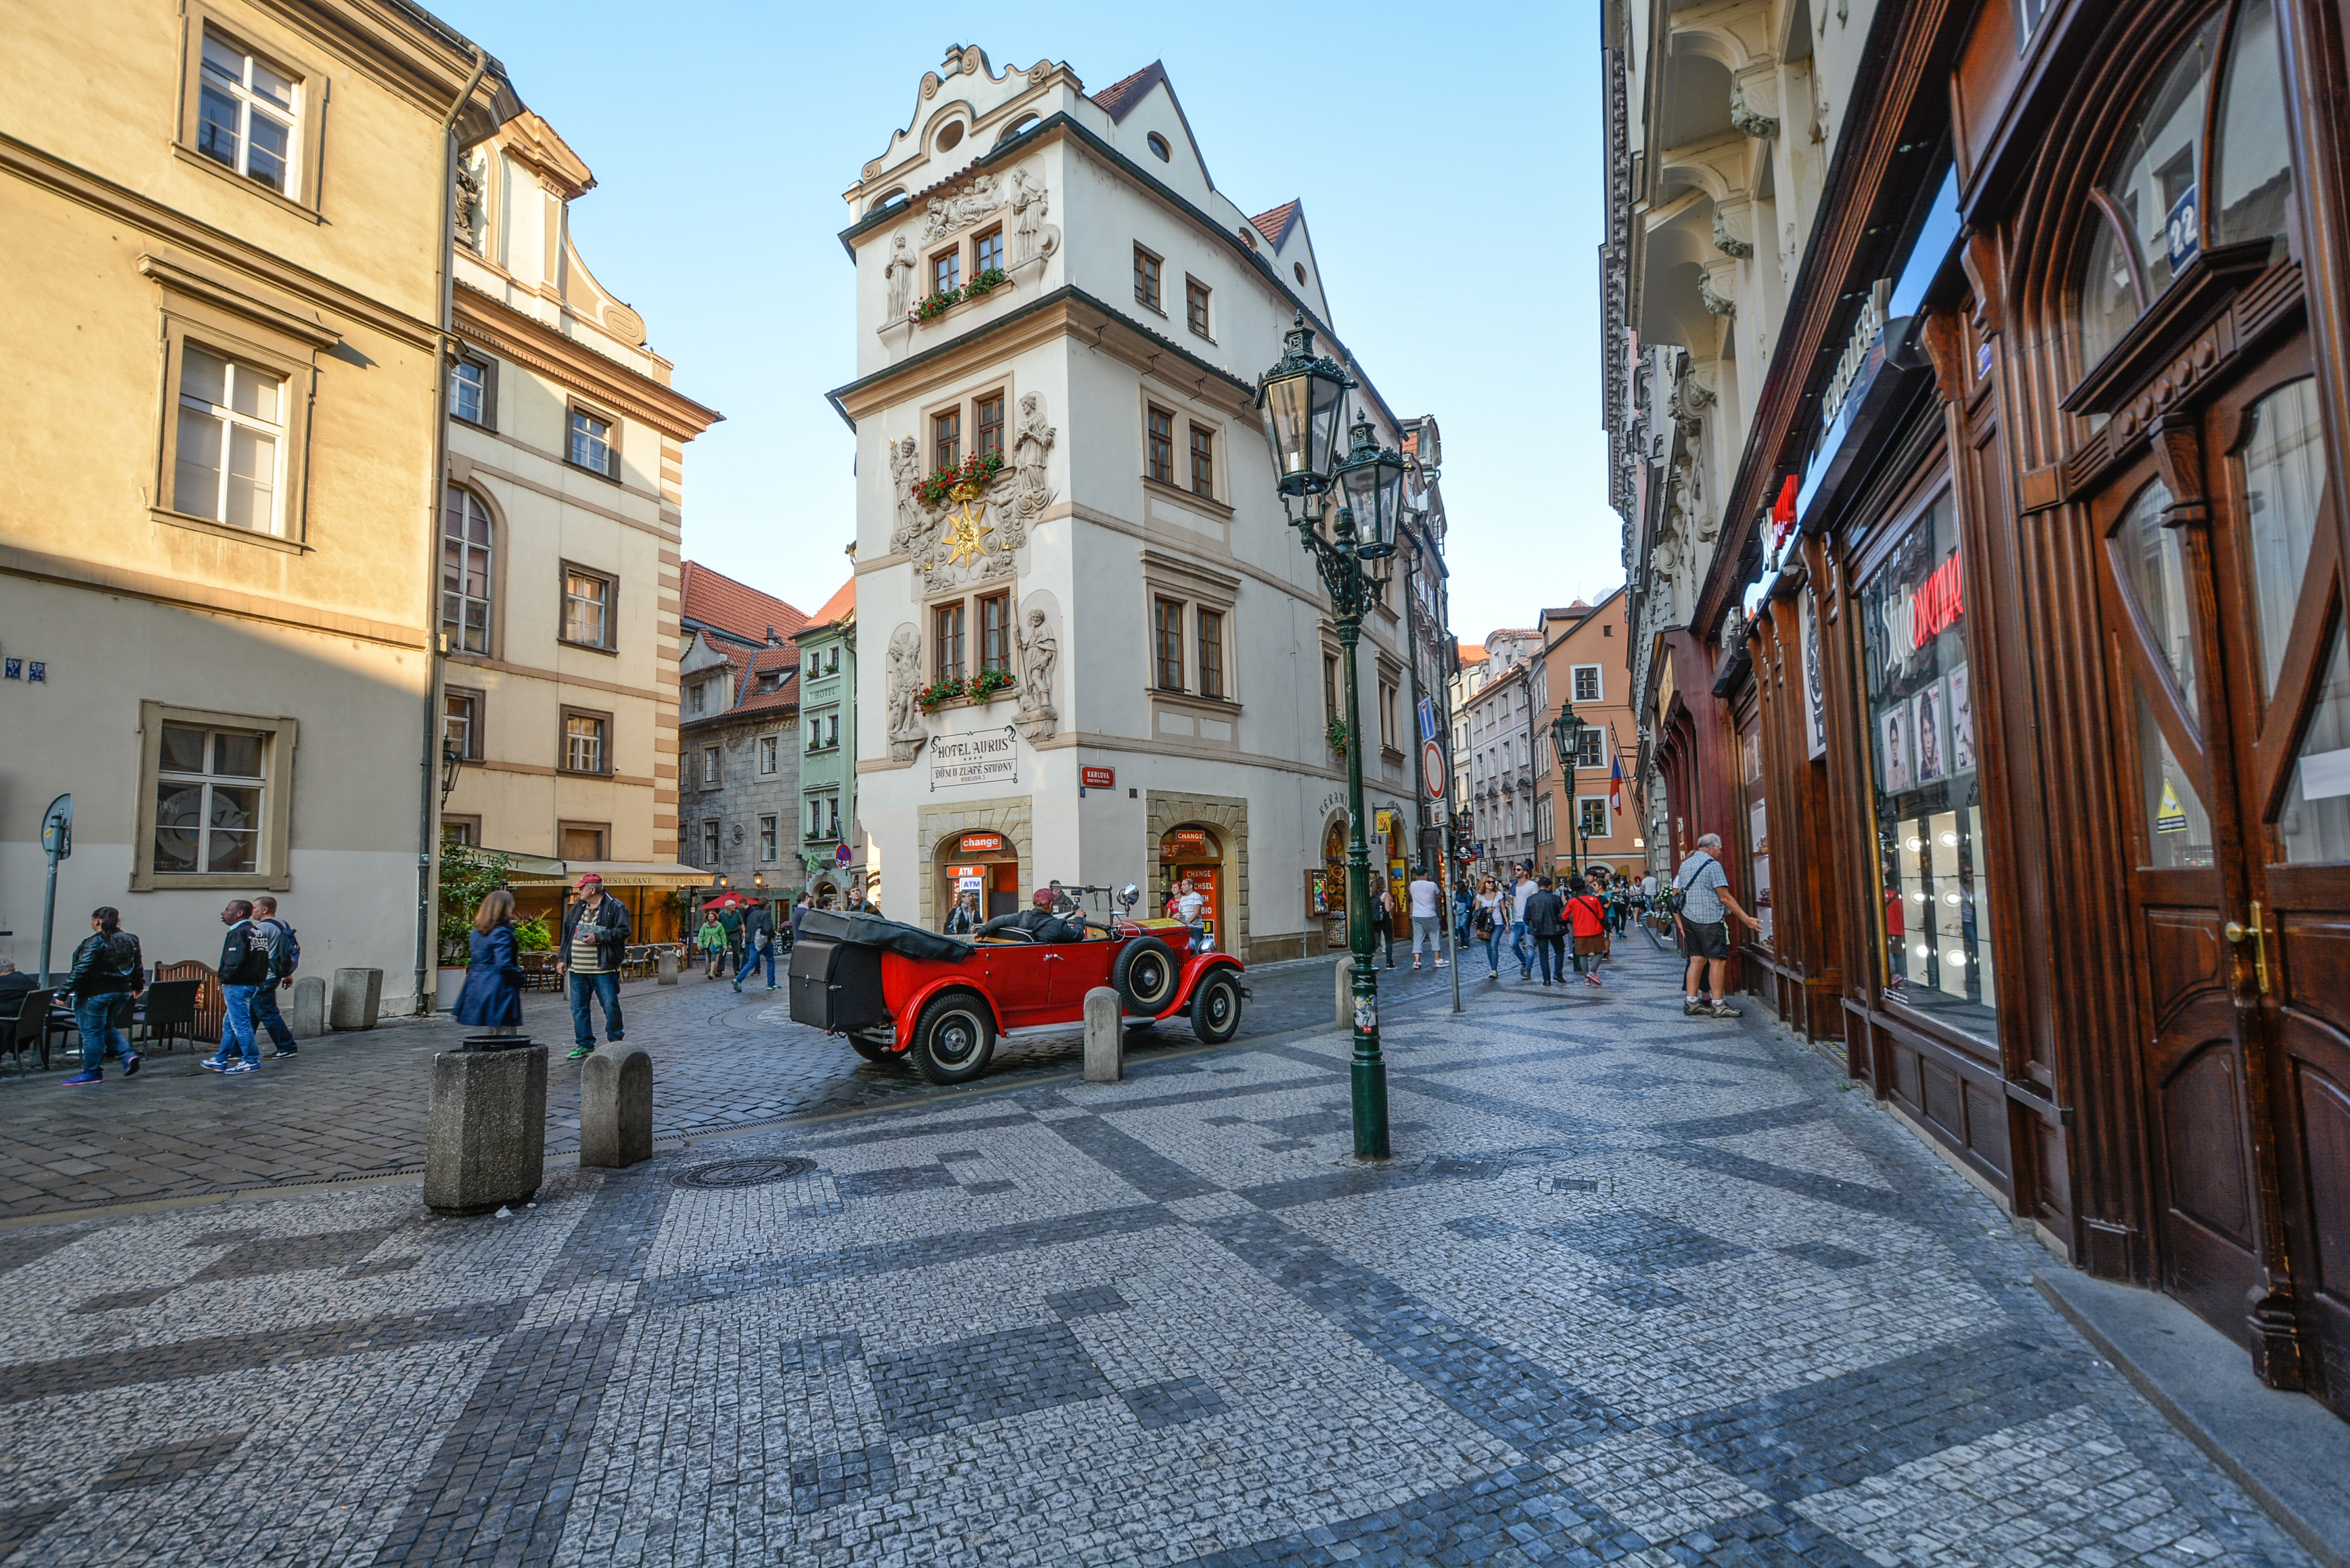
pedestrian, winter, architecture, road, street, town, old, alley, city, cityscape, downtown, tourist, europe, red, landmark, facade, prague, tourism, lane, waterway, vintage car, old town, infrastructure, town square, historical, czech, praha, neighbourhood, urban area, human settlement, stare mestro